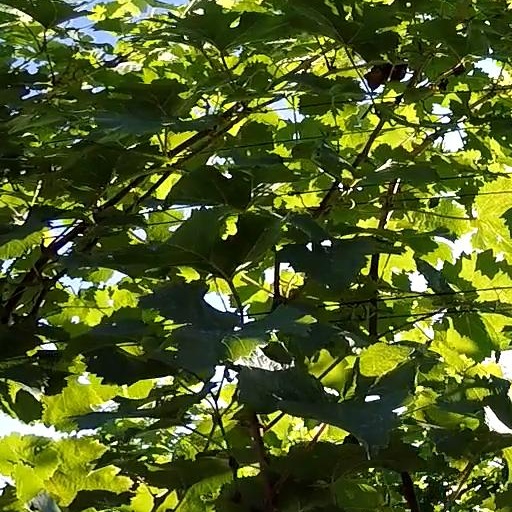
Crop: grape